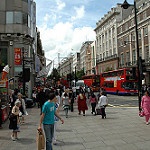
Label: street